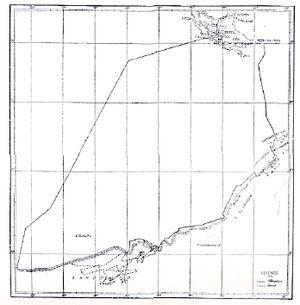
Itinéraire de la Belgica en antarctique établi par le cdt de Gerlache
La Belgica est un navire d'exploration scientifique belge connu pour avoir été utilisé lors de l'expédition antarctique belge d'Adrien de Gerlache de Gomery à la fin du XIXᵉ siècle.